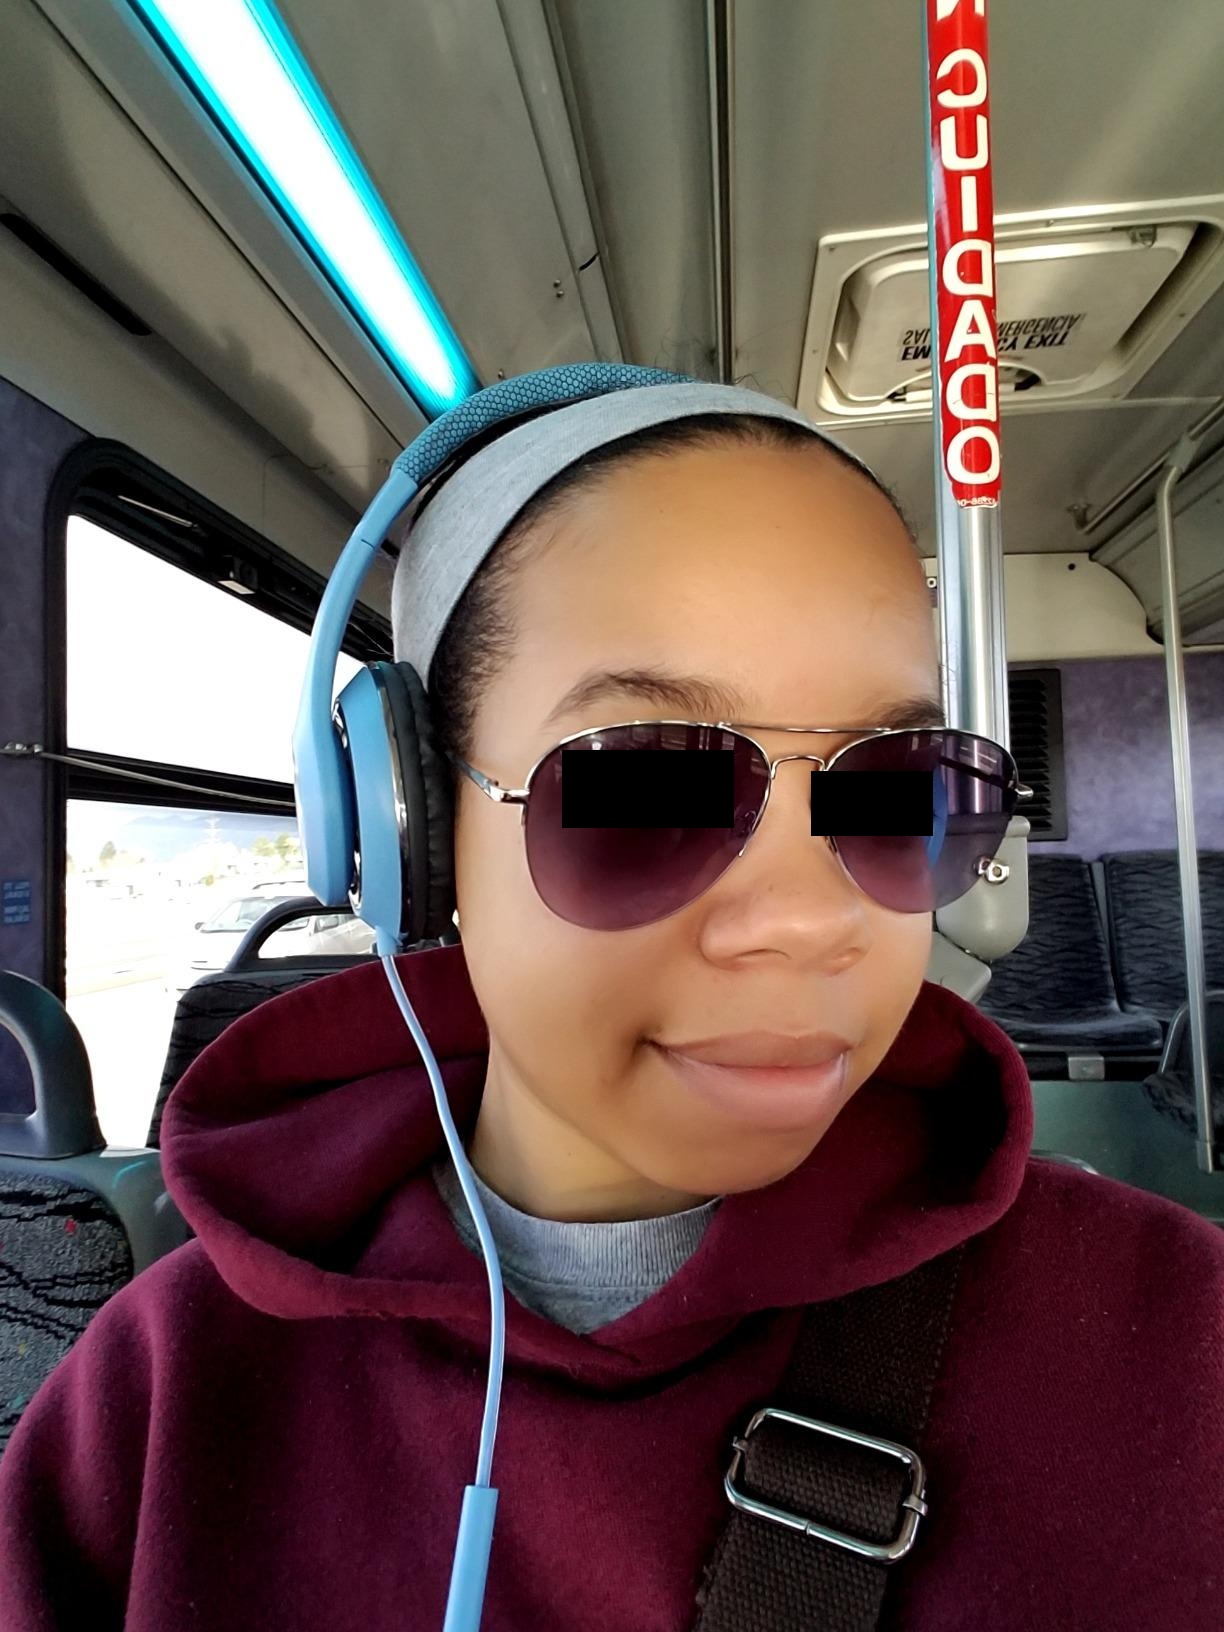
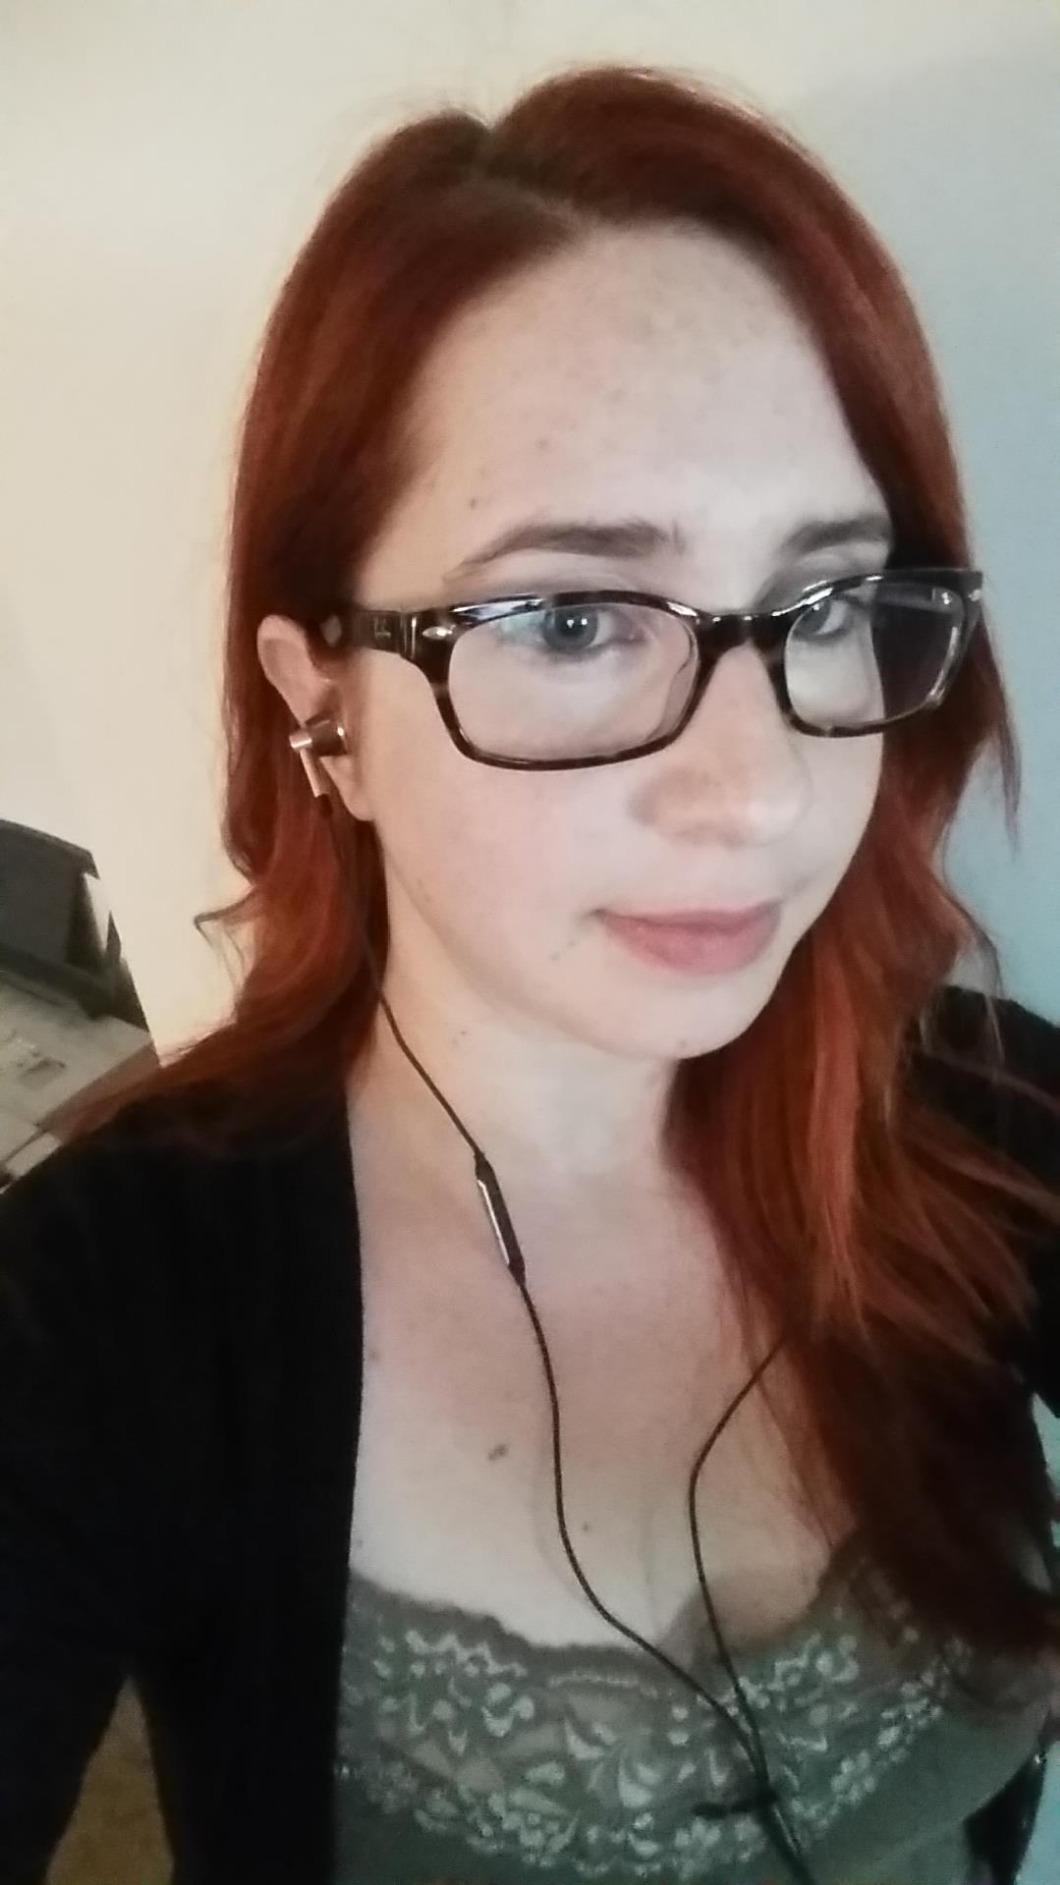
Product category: headphones
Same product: no